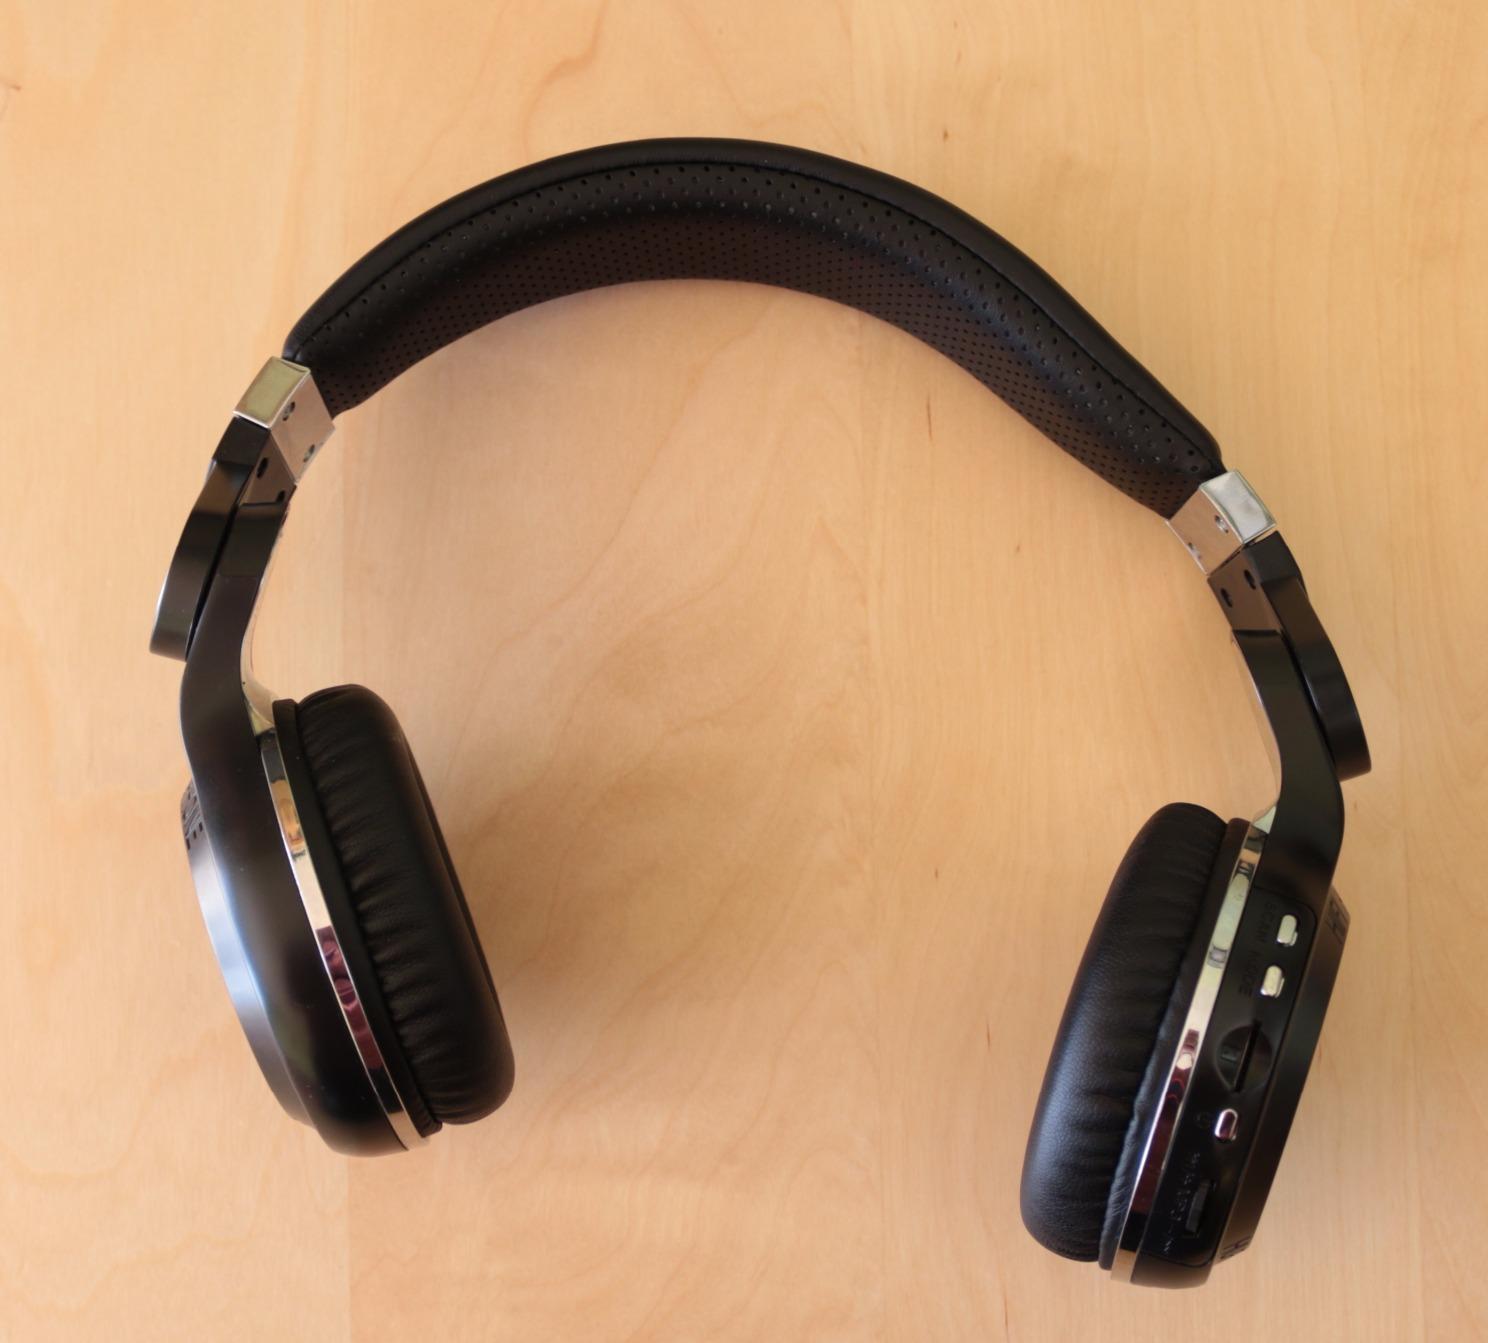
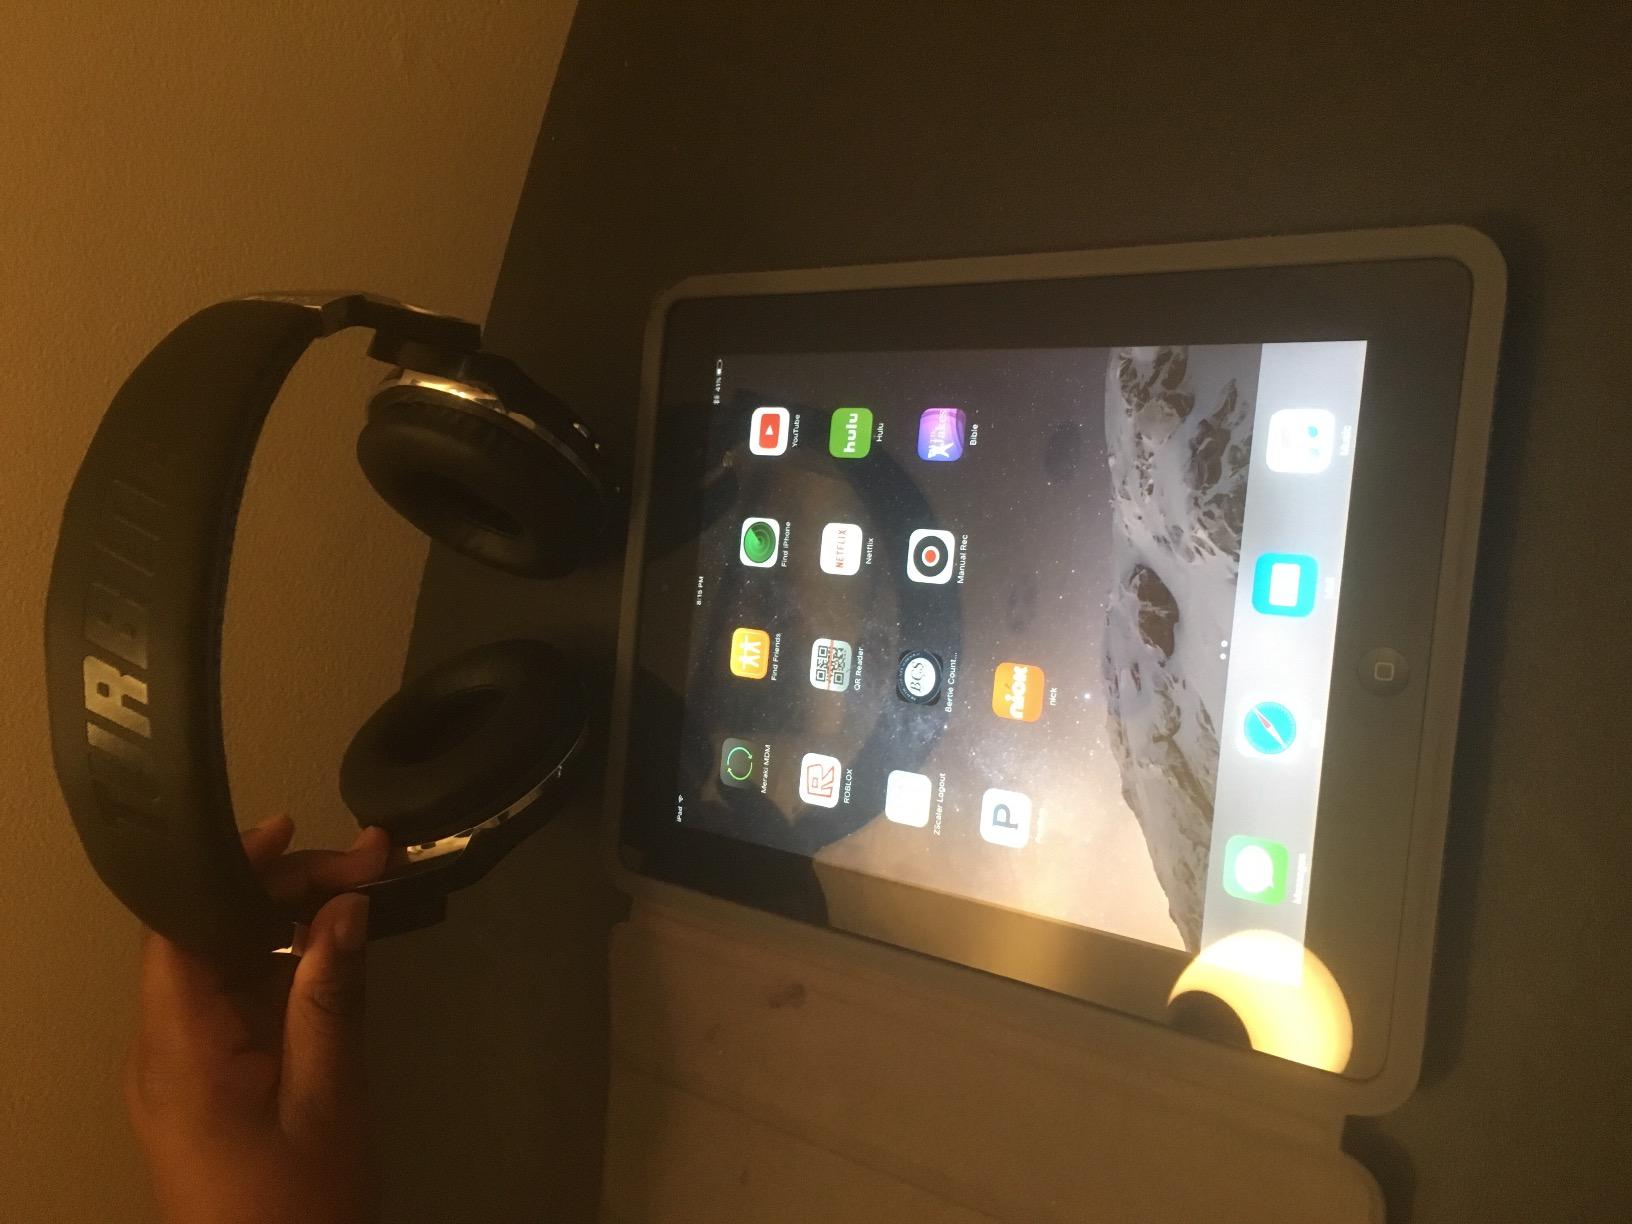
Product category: headphones
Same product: no